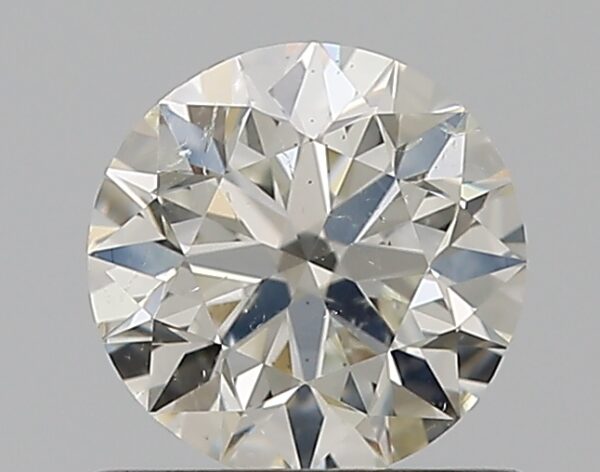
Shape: round
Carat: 0.7
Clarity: SI2
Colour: J
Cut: EX
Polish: VG
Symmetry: VG
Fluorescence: F
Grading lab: GIA
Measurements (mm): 5.62 x 5.65 x 3.55